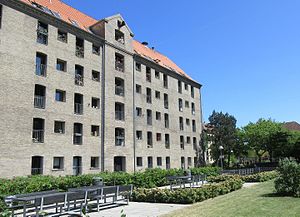
Bodenhoffs Plads
Det tidligere pakhus på Bodenhoffs Plads 1-5.
Bodenhoffs Plads er en gade og et område, der ligger i den nordøstlige del af Christianshavn i København. Gaden går fra Prinsessegade i sydøst til Christianshavns Kanal i nordvest, der adskiller gaden og området fra Grønlandske Handels Plads. Mod nord er området adskilt fra Holmen af Trangraven. Der er dog forbindelse til begge områder over den trebenede Trangravsbroen.